UnCivil Liberties

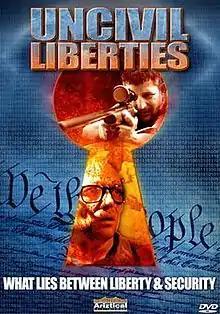
DVD cover

UnCivil Liberties is a 2006 film directed by Thomas Mercer and starring Glenn Allen and Tony Grocki.